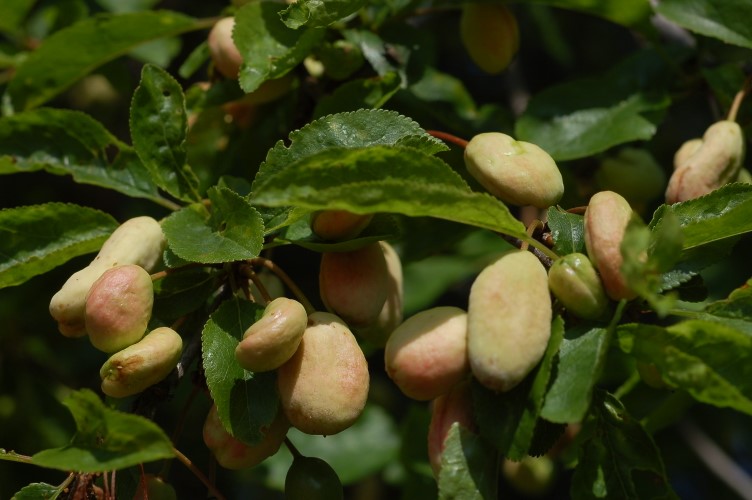
Plant: Plum
Disease: plum pocket disease